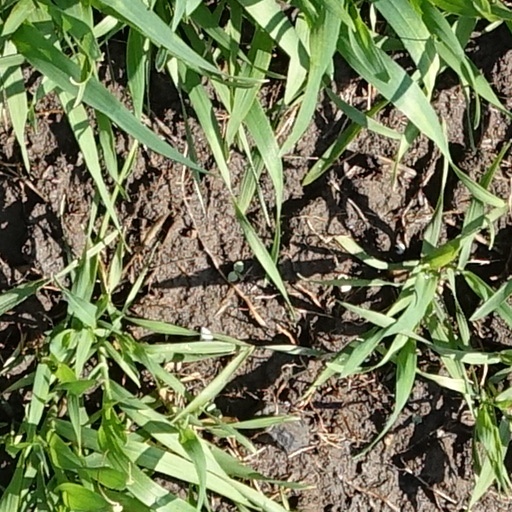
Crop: wheat